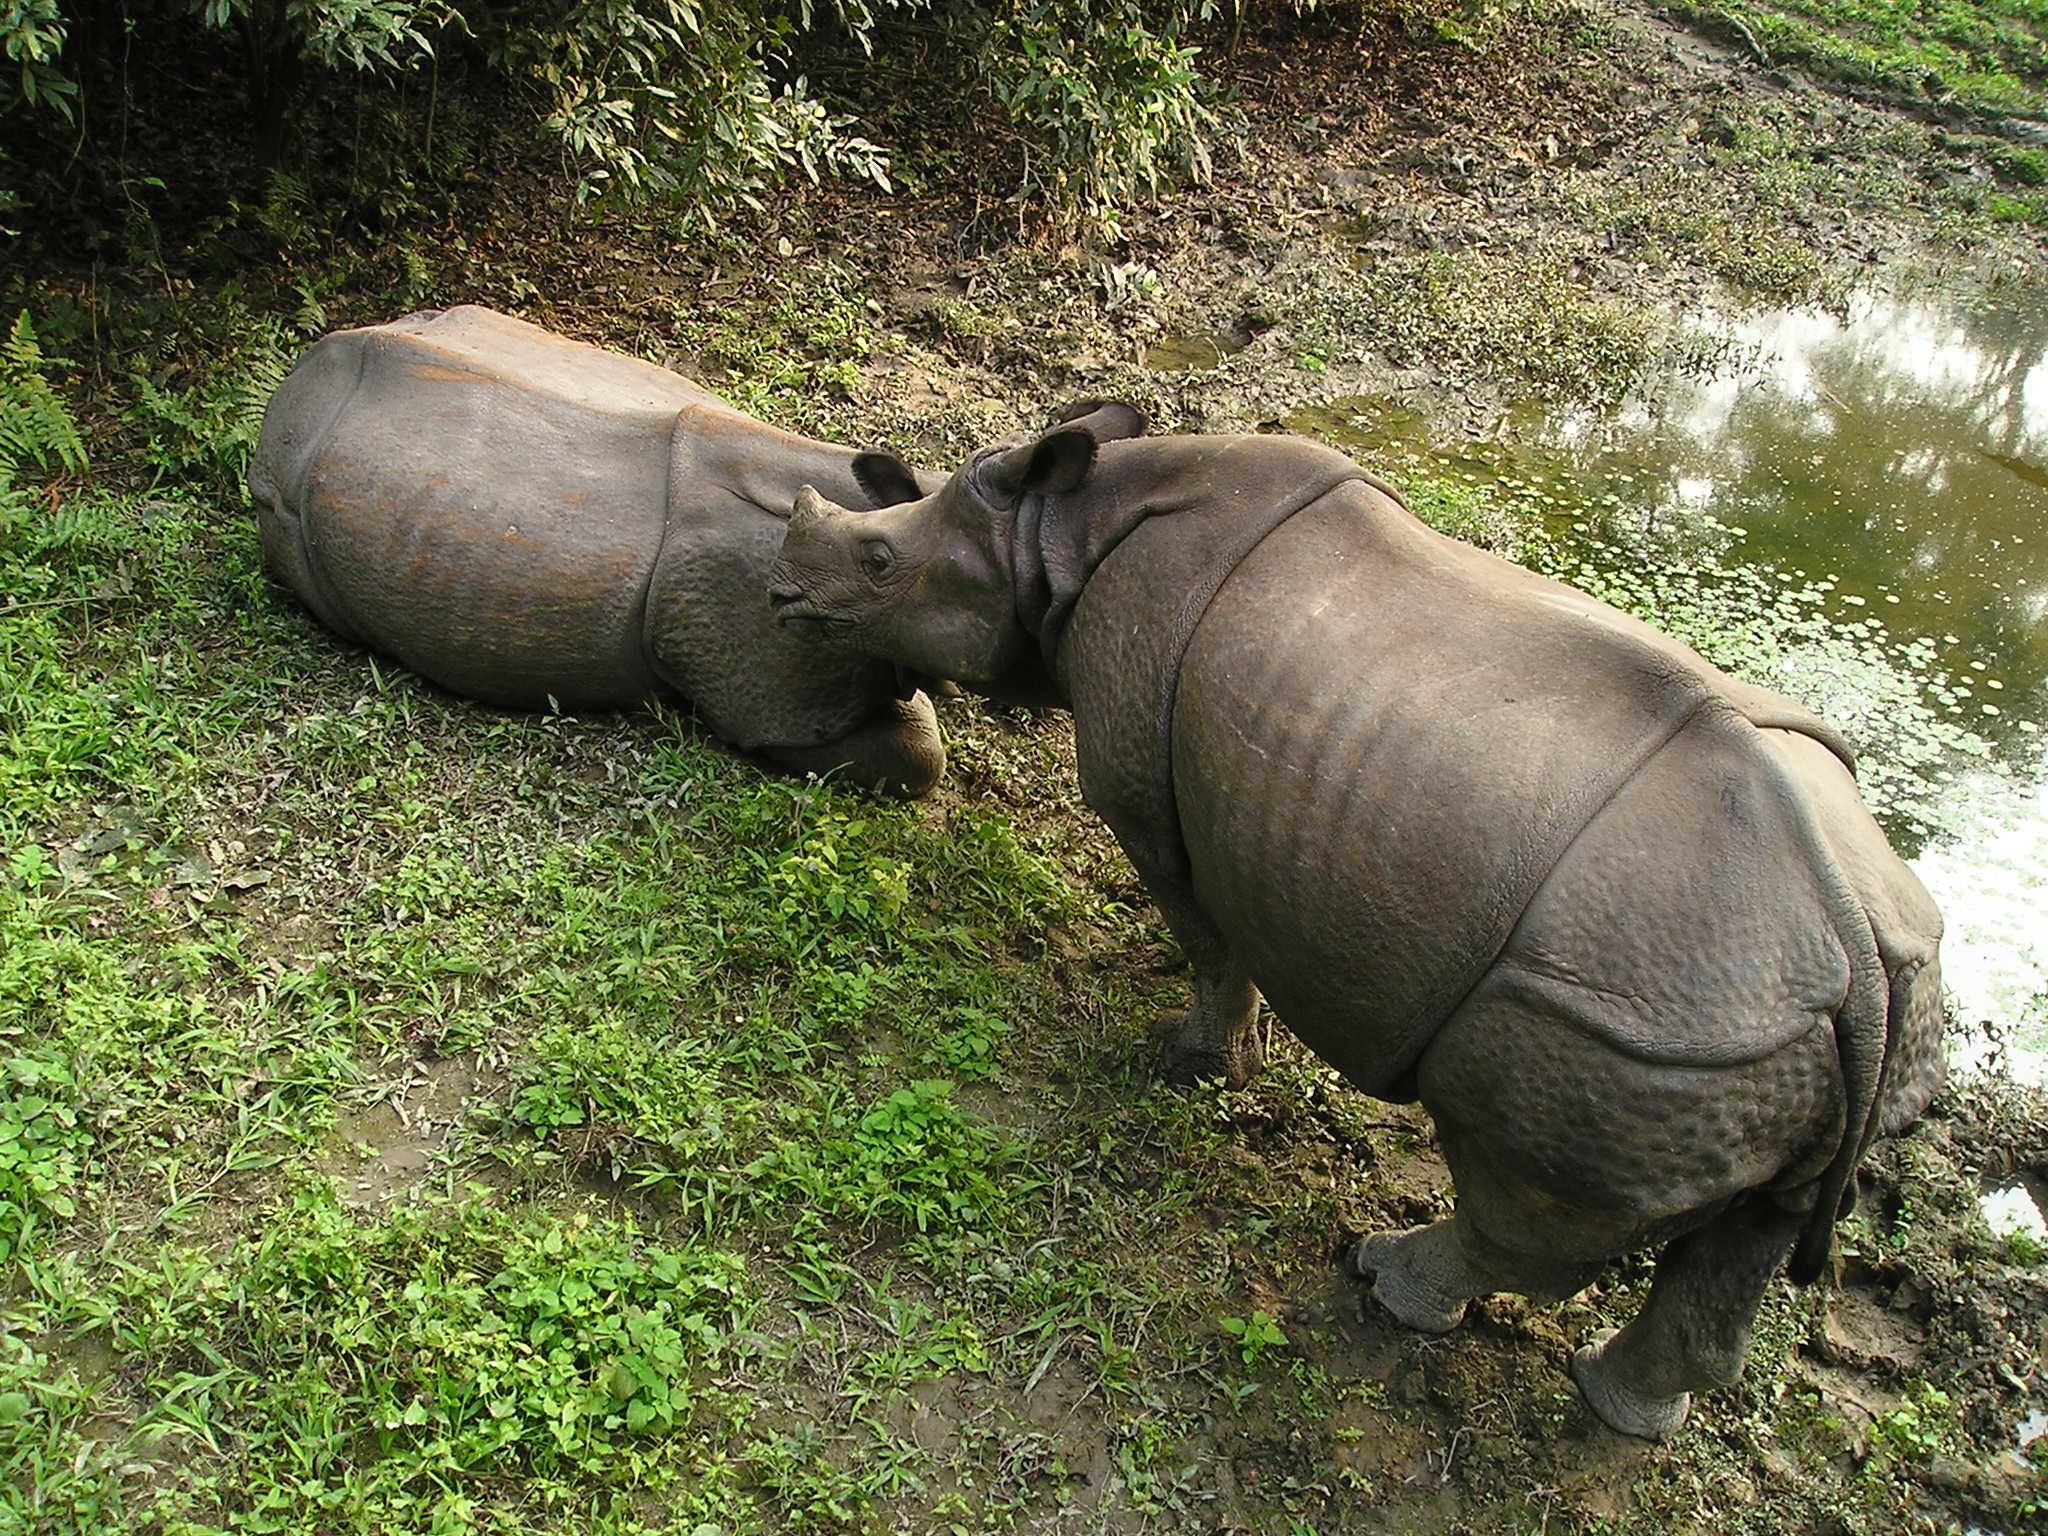
wildlife, zoo, mammal, national park, fauna, nepal, rhino, rhinoceros, safari, hippopotamus, indian elephant, chitwan, mahout